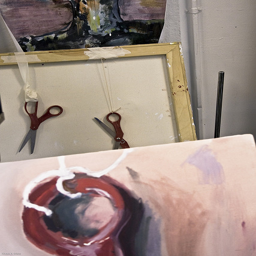
A painting hovering above a pair of scissors on a table.

Couple of scissors hanging from painting frame as part of art
Several canvases display paintings and one with scissors.
A picture frame with 2 pairs of scissors dangling from top and a painting sitting in front of the frame
some red scissors a few paintings and a canvas